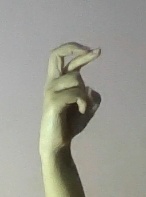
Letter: zay